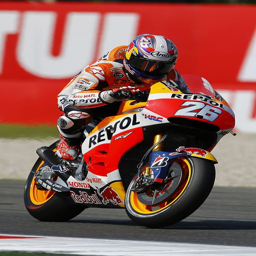
motorcycle racer is a motorcycle racer .